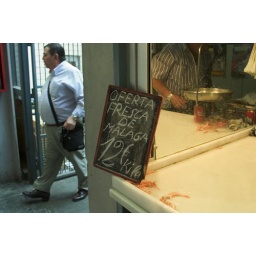
The fish market in Malaga.